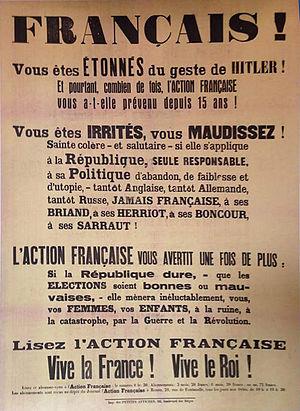
Affiche de l'Action française prévenant les français du danger d' Hitler et de la montée du nazisme en Europe et en Allemagne
Charles Maurras, né le 20 avril 1868 à Martigues et mort le 16 novembre 1952 à Saint-Symphorien-lès-Tours, est un journaliste, essayiste, homme politique et poète français, membre de l'Académie française. Théoricien du nationalisme intégral, il est l'une des figures de proue de l'Action française, principal mouvement intellectuel et politique d'extrême droite sous la Troisième République.
L'Action française est une école de pensée et un mouvement politique nationaliste et royaliste d'extrême droite, soutien de la maison d'Orléans, qui s’est principalement développé dans la première moitié du XXᵉ siècle en France.